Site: brandenburg
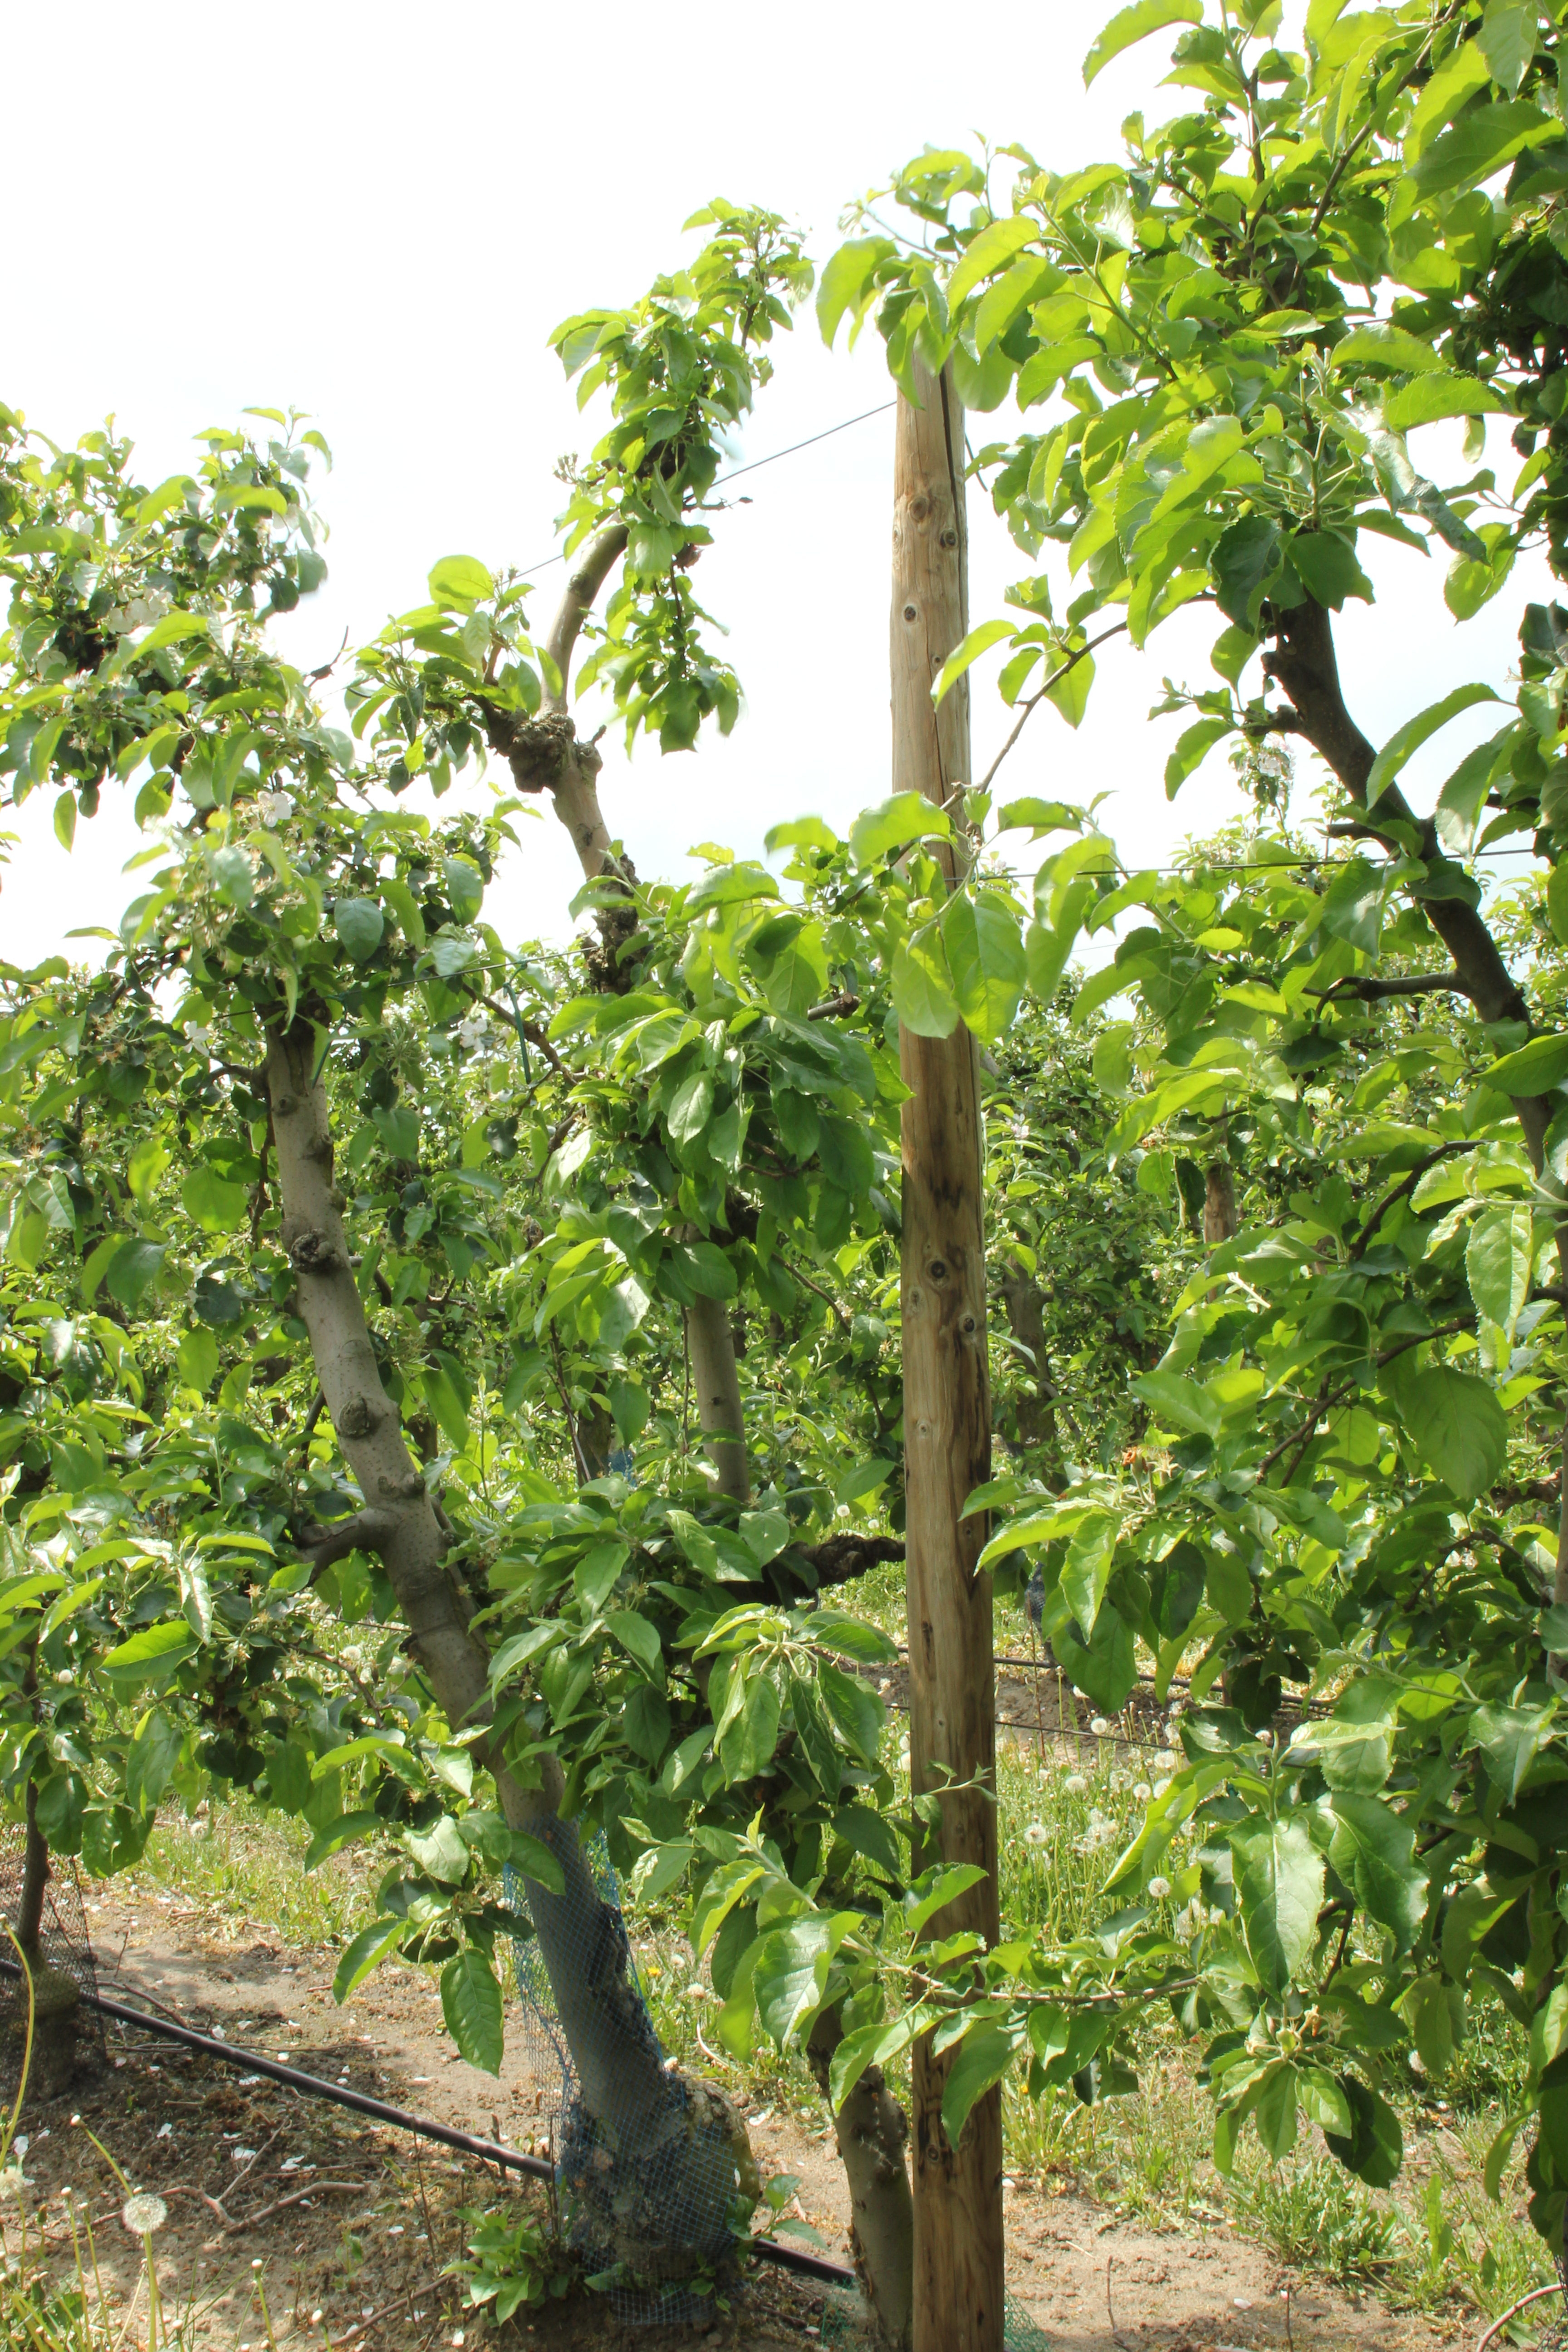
Growth stage (BBCH 67): Flowering